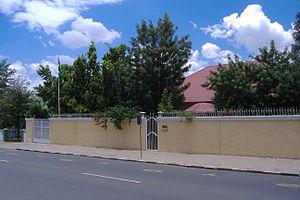
Le Brésil est un pays très bien représenté de par le monde ; il compte des représentations dans plus de 125 pays.